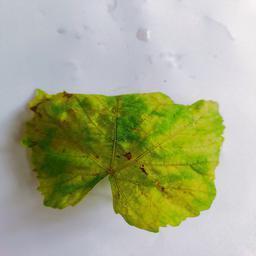
Label: Downy Mildew